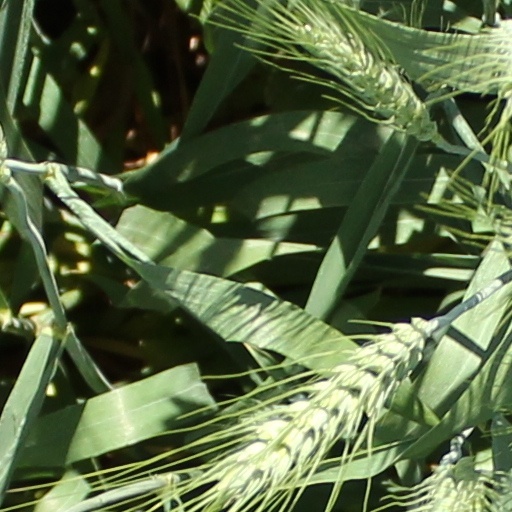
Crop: wheat